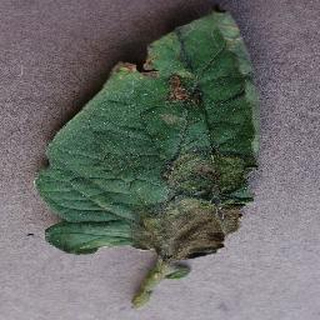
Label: tomato_late_blight